Erlangen station

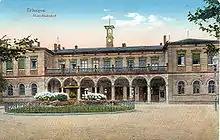
Erlangen station, about 1917

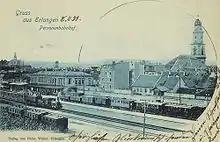
Erlangen station from the south-west, about 1899

The station was opened, along with Nuremberg–Bamberg section of the Ludwig South-North Railway, by the Bavarian State Railway on 25 August 1844, the birthday of King Ludwig I. However, regular operations on the line commenced only on 1 September 1844, on completion of all construction work, and passenger service started a month later on 1 October 1844. The Erlangen-Gräfenberg secondary railway ("Sekundärbahn Erlangen–Gräfenberg", known as the "Seku") was opened to the station on 17 November 1886. The trains of the secondary line usually ended at a platform south of the station building. Due to the increasing volume of traffic, the single-track Nuremberg–Bamberg line was no longer sufficient and the line was duplicated, starting from the Nuremberg end in 1891, and put into operation from Fürth in 1892. On 1 October 1894, a suburban service commenced from Nürnberg Hauptbahnhof, with one of the services ending in Erlangen. The station was also the terminus of passenger trains on the Erlangen-Bruck–Herzogenaurach railway until passenger operations ended on 28 September 1984. The station has been served by electrically-operated services since 15 May 1939. After the Second World War and the division of Germany, the main traffic flow on the Nuremberg–Bamberg line shifted to the north on the line via Würzburg and thus the station was now served by long-distance services on this route. It lost its function as a junction with the closure of the "Seku" on 17 February 1963. In the late 1960s, an improved local transport service with dense regular-interval services was introduced on the main lines in Nuremberg, as a precursor to a possible S-Bahn system, and Erlangen was integrated in this network. The plans were confirmed in the 1980s and it was agreed that Erlangen would be included in the second stage of the Nuremberg S-Bahn network, although it was included from the beginning in the Greater Nuremberg Transport Association, which was founded on 27 September 1987. After the fall of the Wall and the reunification, long-distance services to Berlin improved considerably.